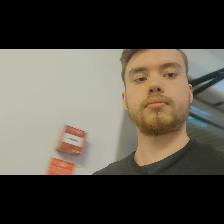
Label: Human